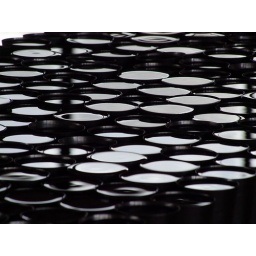
water cups waiting in the Sodo University dining hall for the students